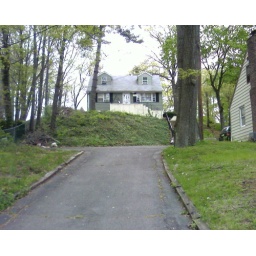
oak tree road near matropark station